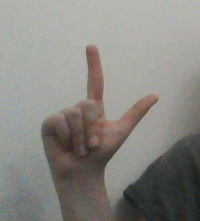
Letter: laam